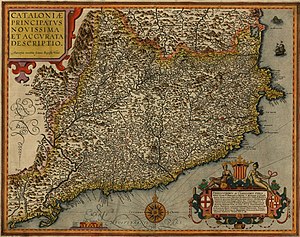
Cataloniens historie
Kort over fyrstendømmet Catalonien år 1608.
Cataloniens historie strækker sig fra den tid, hvor det landområde, der nu udgør Catalonien, først blev beboet og til nutiden. Området har siden middelalderen været befolket af mennesker, som overvejende har talt et latin, som frem til 800-tallet udviklede sig til det catalanske sprog. Området har tillige gennem tiderne spillet en stor rolle for samfærdsel mellem det vestlige og det sydvestlige Europa samt et opmarchområde for erobring af den iberiske halvø.